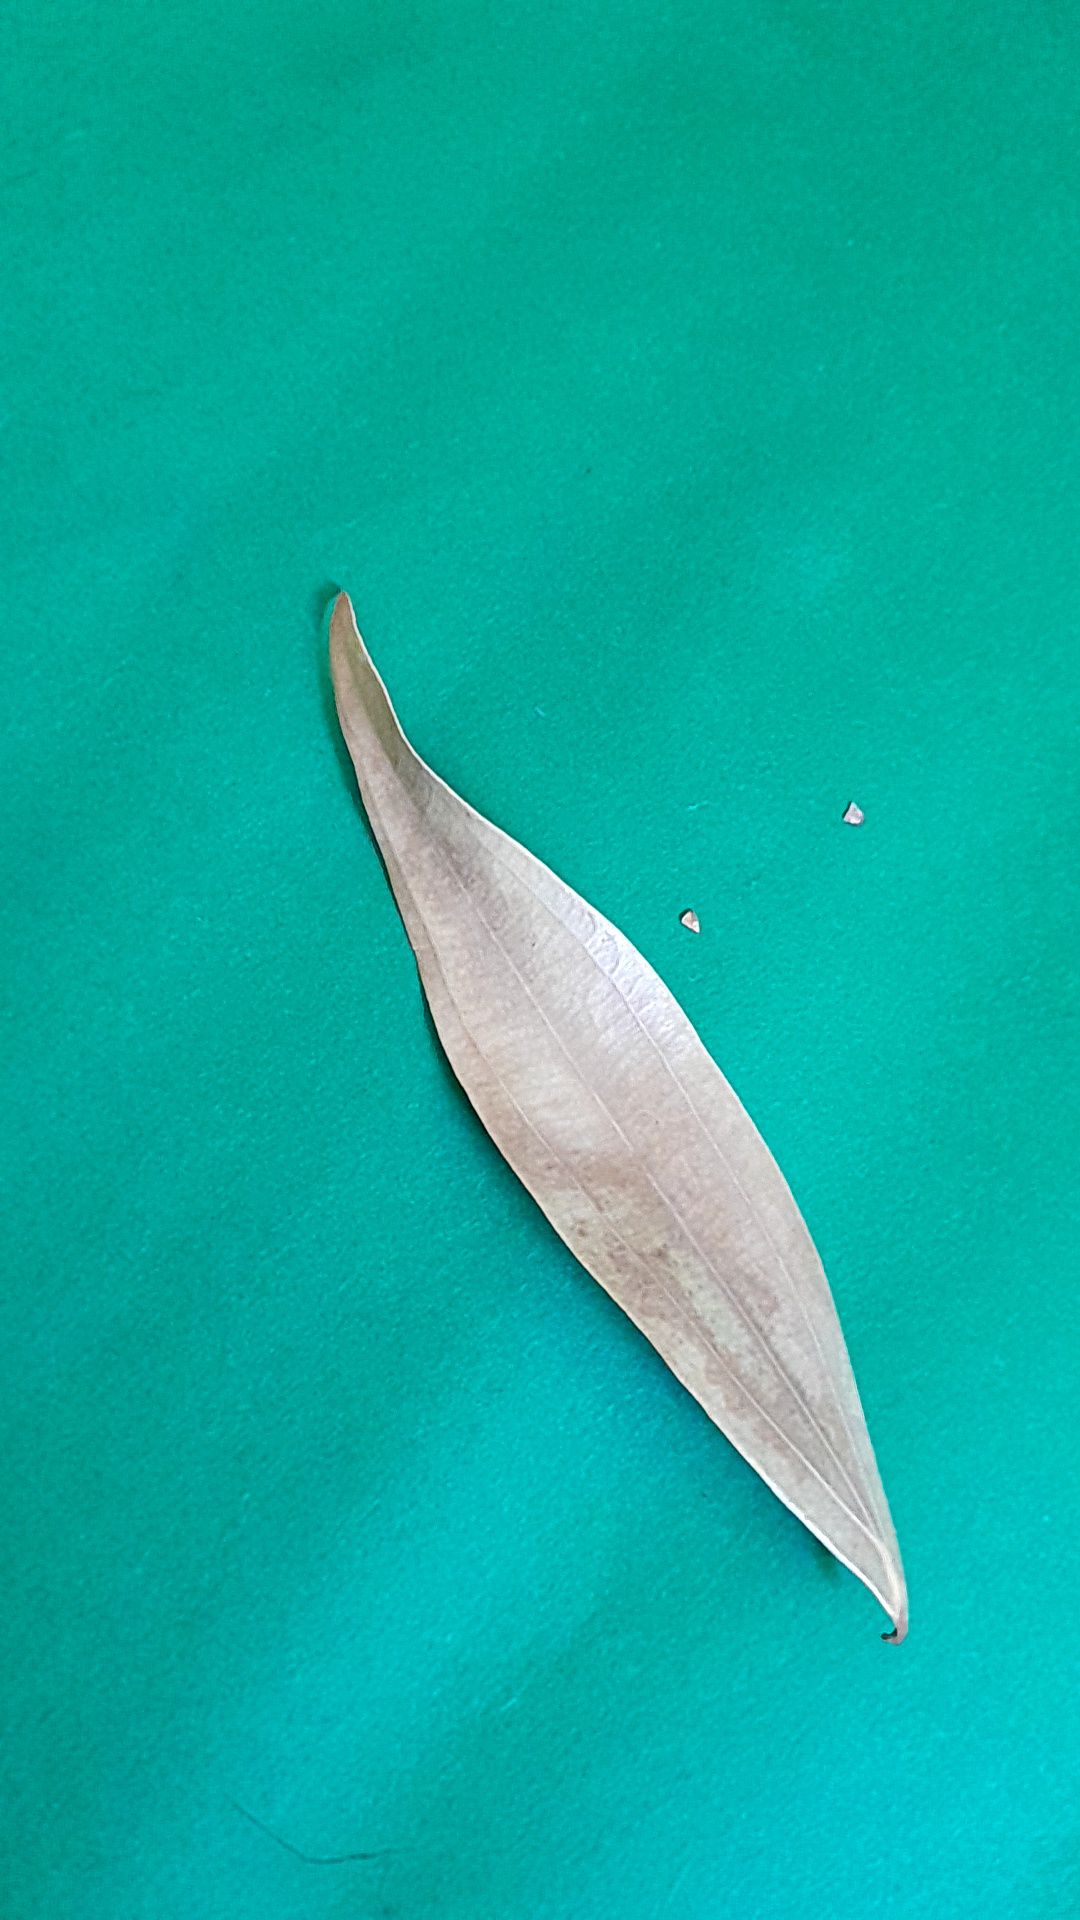
Label: Dry Leaf